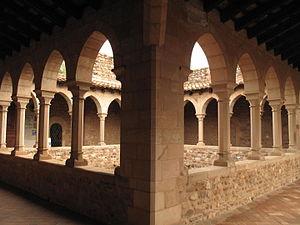
La chartreuse de Saint-Jacques de Valparaíso, en espagnol : cartuja de San Jaime del Valle Paraiso, ou de Saint-Jacques-du-Val-du-Paradis, en catalan : cartoixa de Sant Jaume de Vallparadís, est un ancien monastère chartreux, situé à côté du torrent de Vallparadís, à Terrassa, Egara jusqu'au début du XIXᵉ siècle, dans la Province de Barcelone en Espagne.